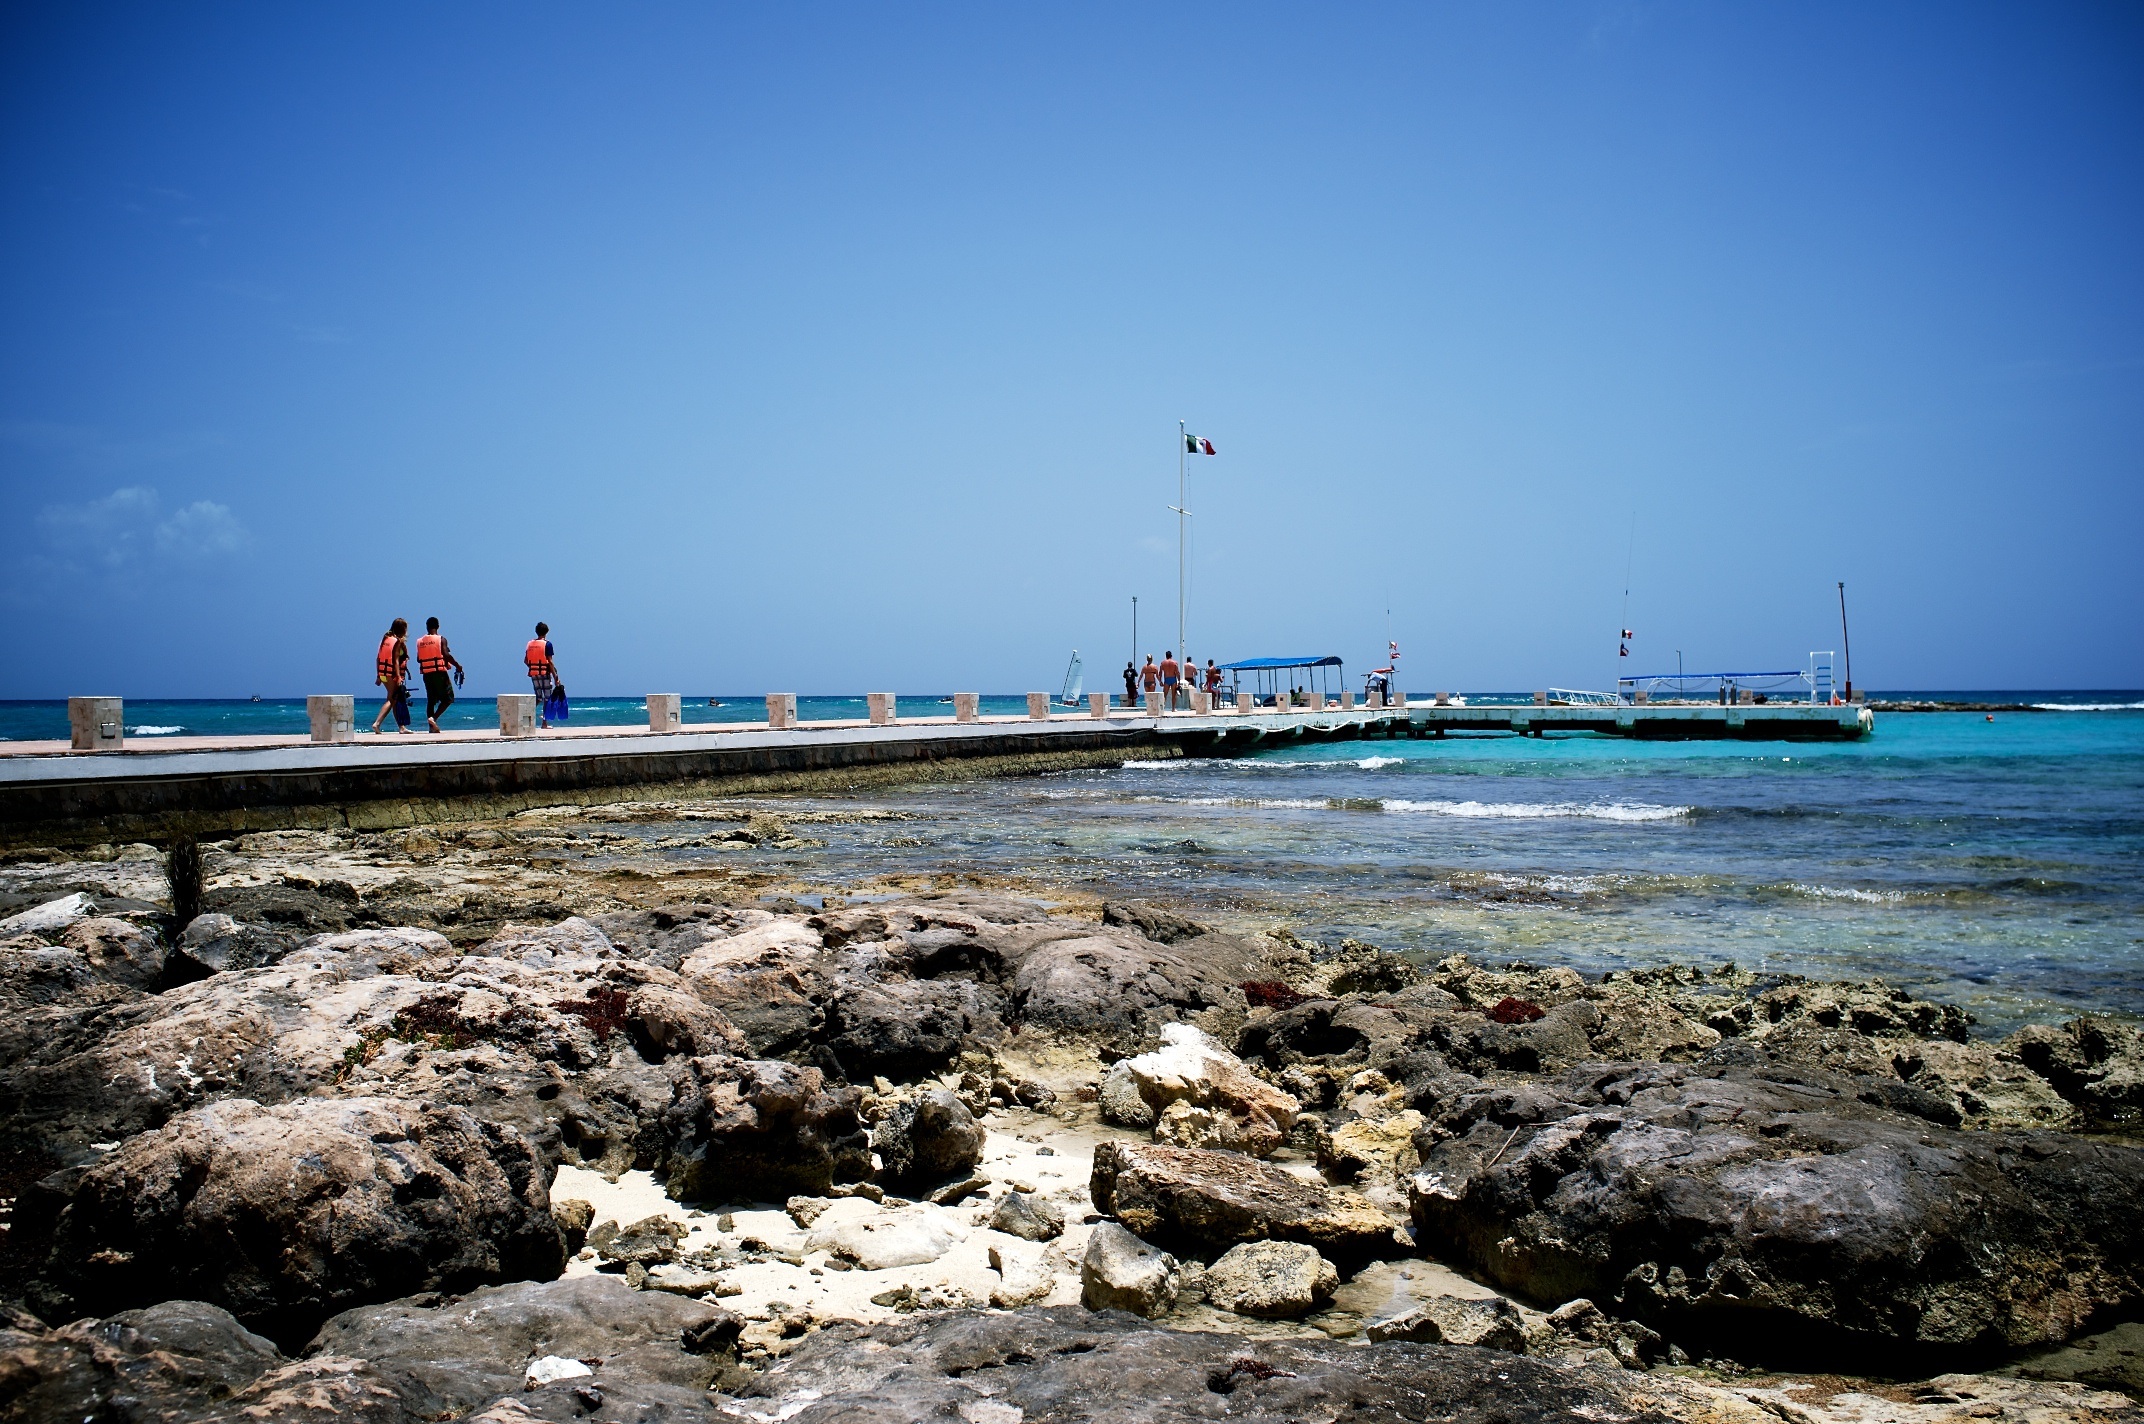
beach, sea, coast, water, ocean, horizon, shore, wave, pier, cove, vehicle, tower, bay, body of water, breakwater, cape, wind wave